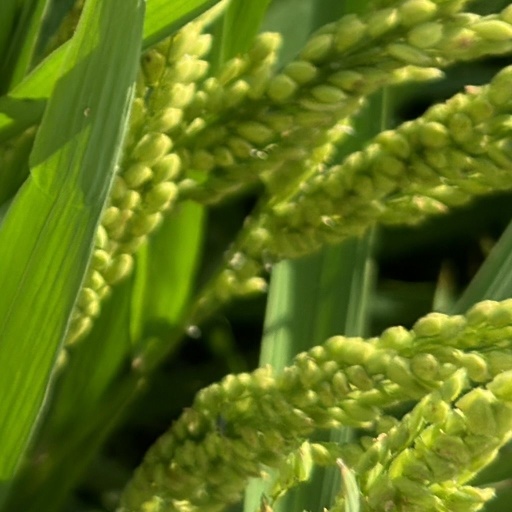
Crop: rice